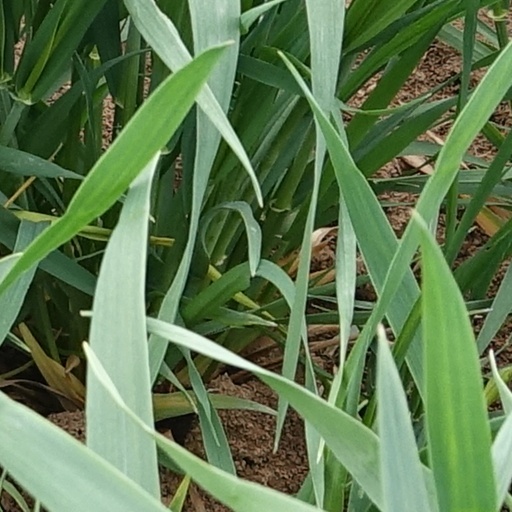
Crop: wheat